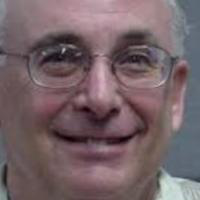
Age group: age 56-65